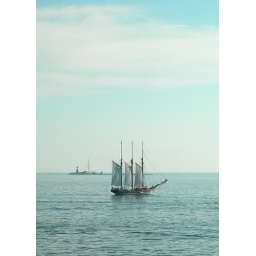
I wish I had a telephoto lens when this ship sailed by Suomenlinna, the fortress island off the coast of Helsinki.